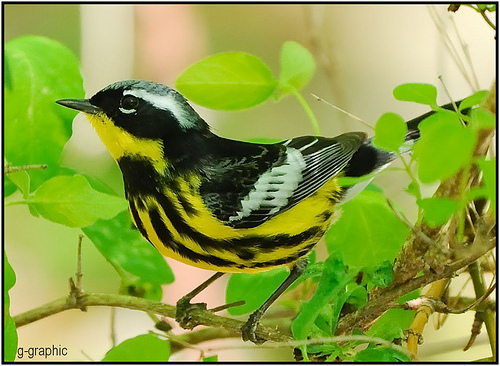
a bird with yellow and black striped breast, black and white secondaries, white crown and short gray bill.
this colorful bird has a black and yellow belly and breast, black wings with white wing bars, and black tarsus and feet.
a black and yellow bird with a small sharp beak and striped breast.
a bird with white brow black cheek black throat and striped yellow belly.
a small bird with a bright yellow throat and breast, with black breast stripes, coverts and superciliary, and a white crown, eyebrows, and wingbars.
this particular bird has a yellow belly and breast with black patches
this bird has wings that are black and has a yellow striped bellya small bird with a black beak and an average size head compared to the body.
this bird has a green crown as well as a black and yellow bellyyellow and black striped belly bird with a black and white head and wings.
Species: Magnolia Warbler